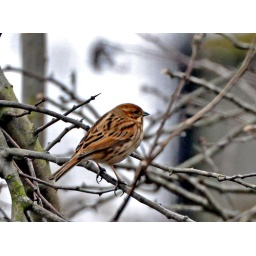
Taken from the drivers seat in the car park in rainy lunchtime conditions, Ladywalk Nature Reserve, Hams Hall, Warwickshire